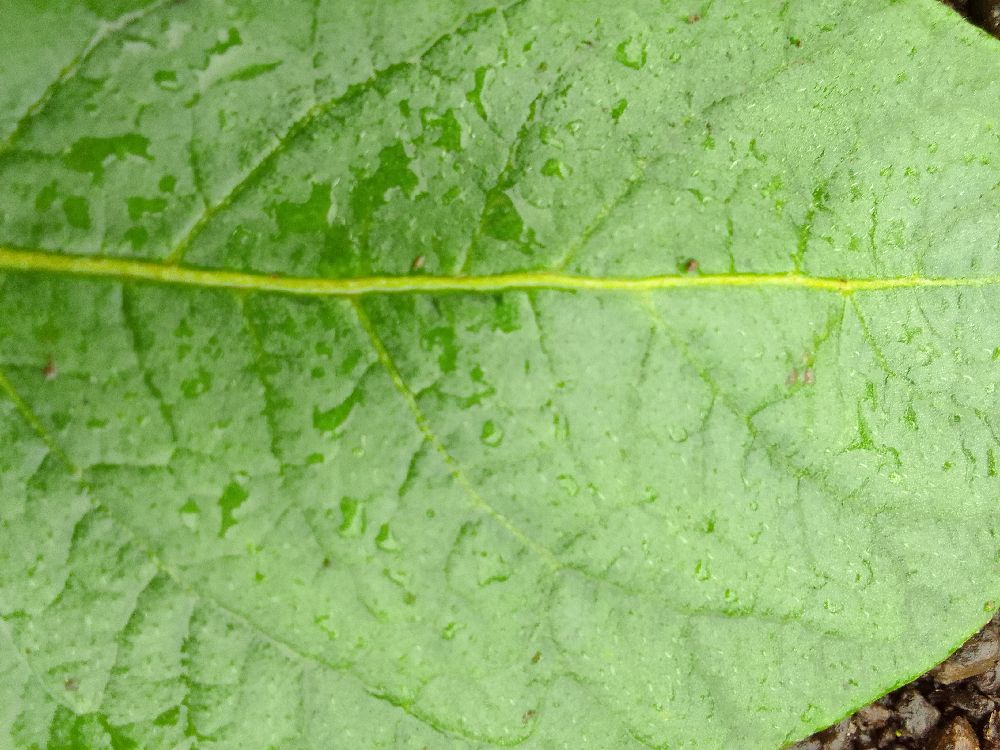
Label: Healthy